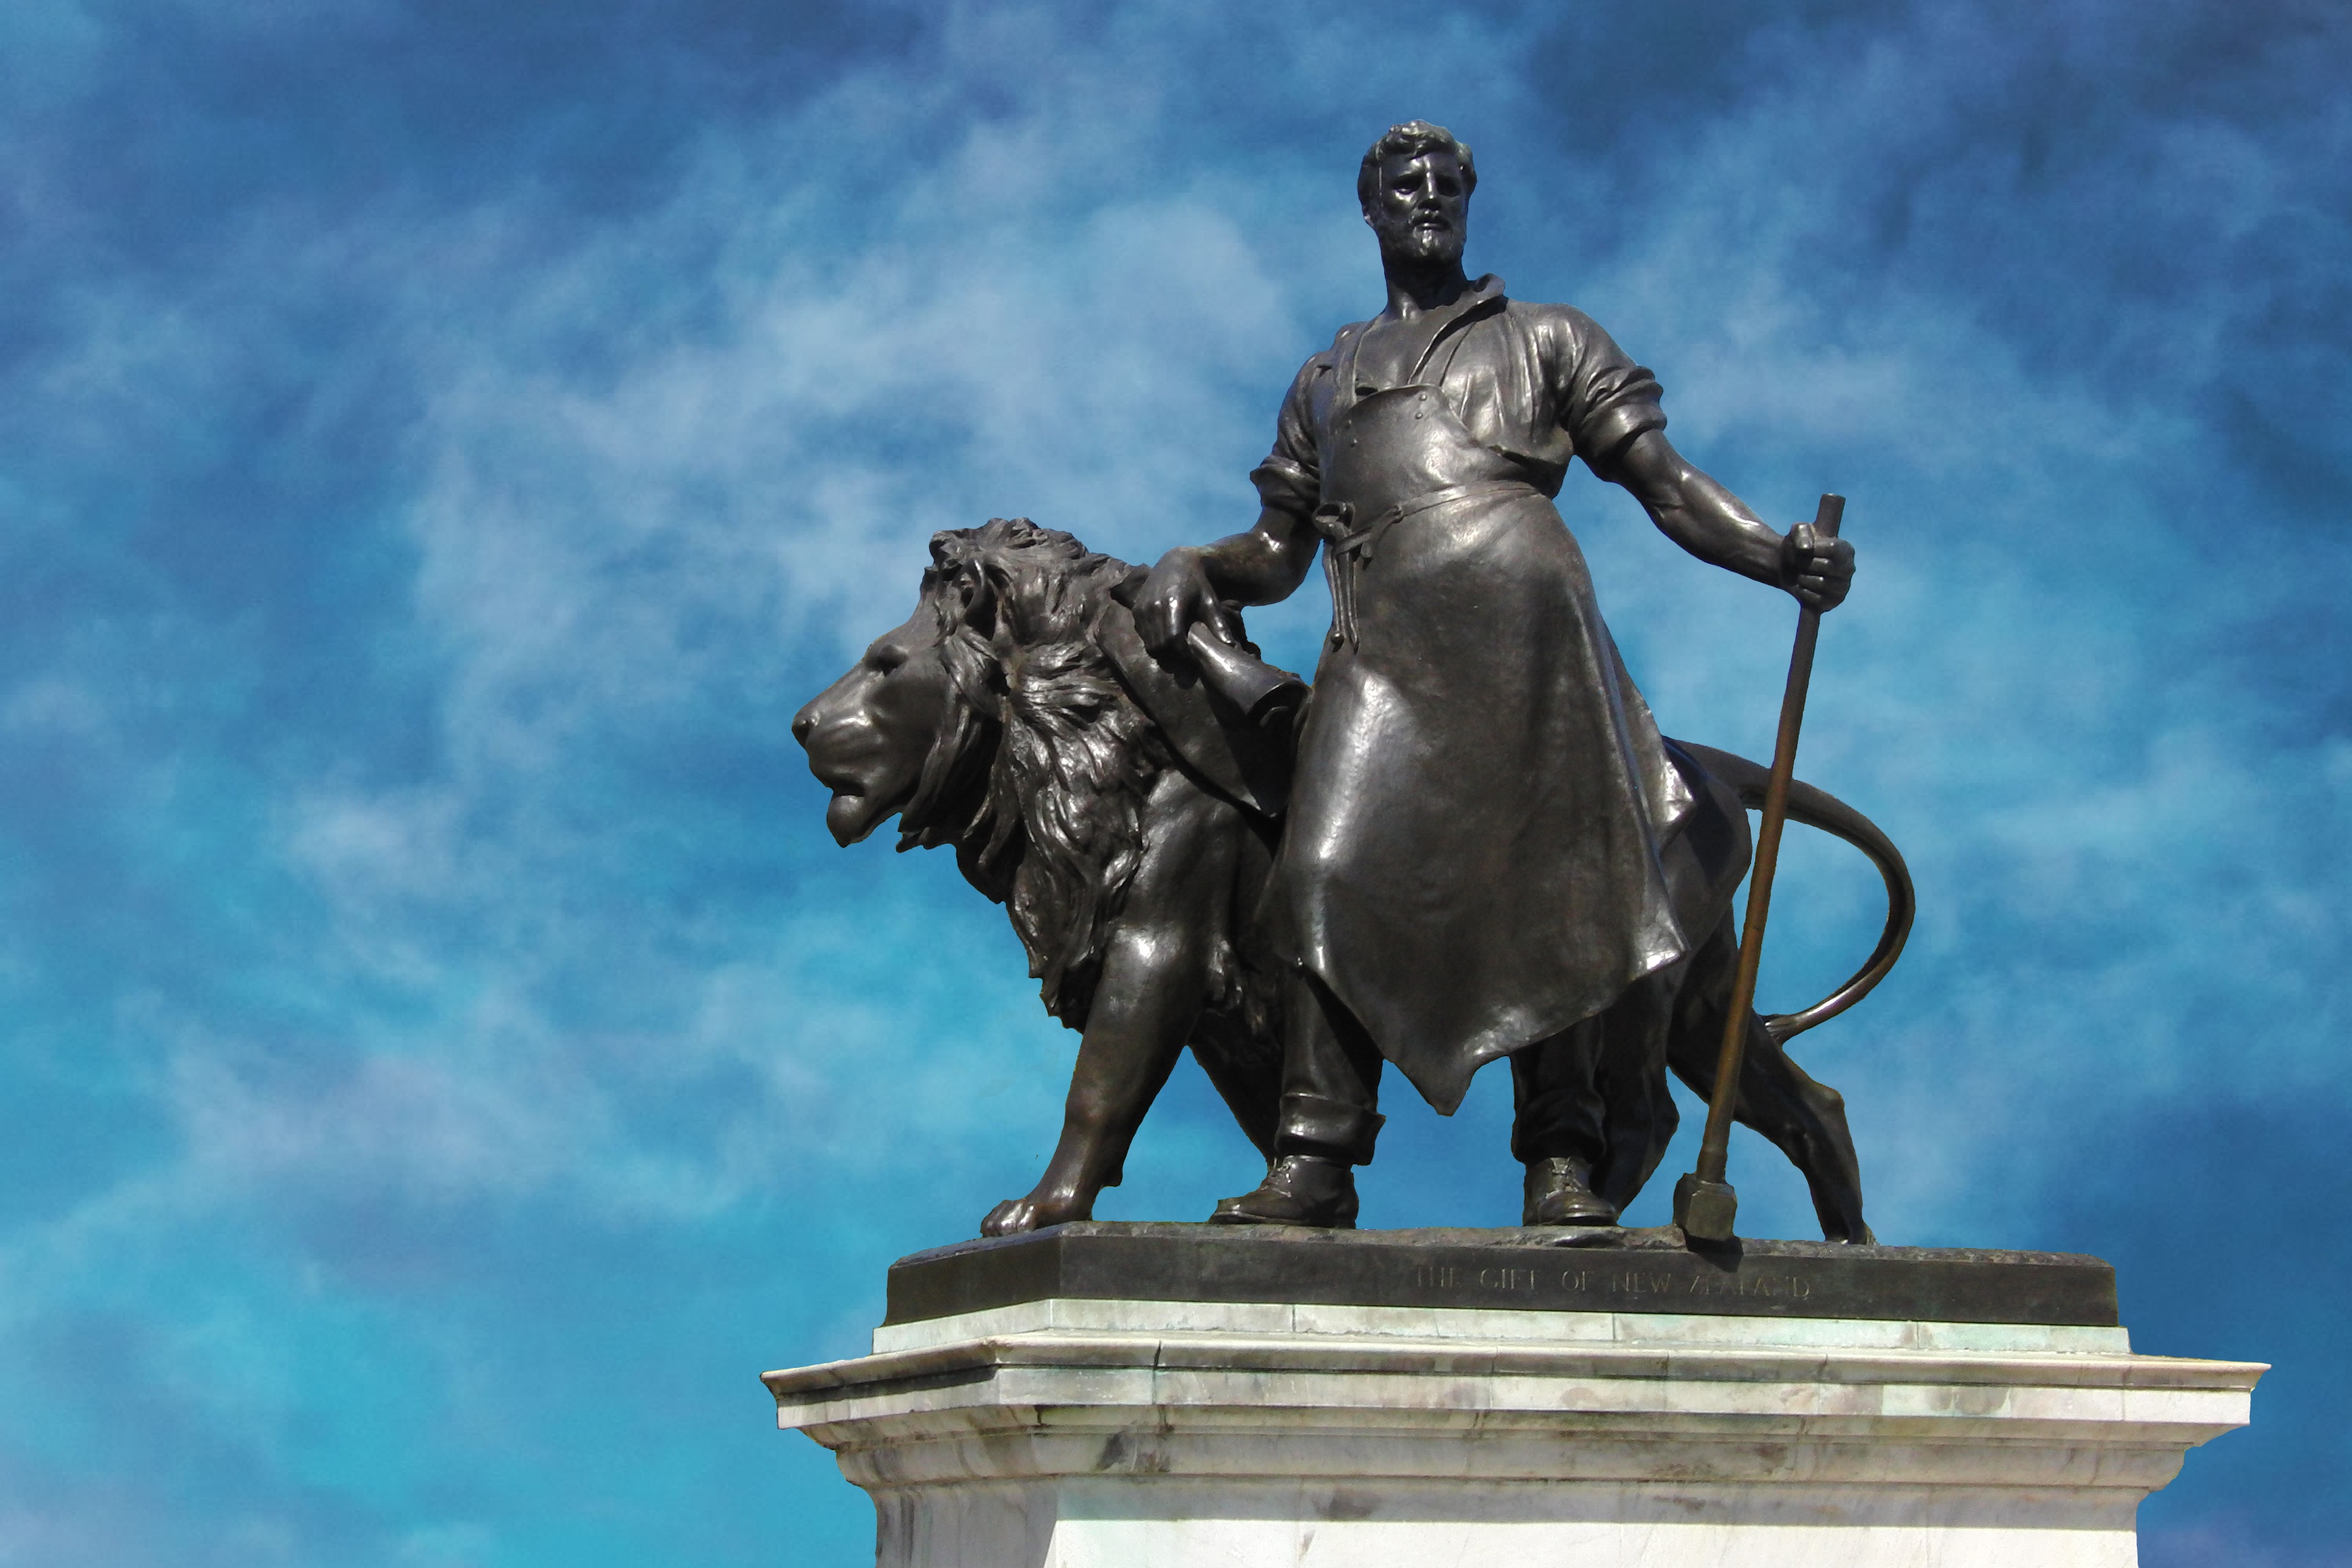
monument, statue, landmark, uk, england, sculpture, london, art, british, united kingdom, buckingham palace, smith lion, gift of new zealand